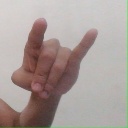
अक्षर: च